Andrew Lees (neurologist)

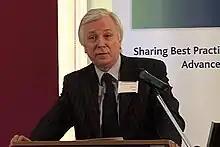
Lees during a talk in 2010

Andrew John Lees (born 1947) is an English physician who is Professor of Neurology at the National Hospital for Neurology and Neurosurgery, Queen Square, London and University College London. In 2011 he was named as the world's most highly cited Parkinson's disease researcher.